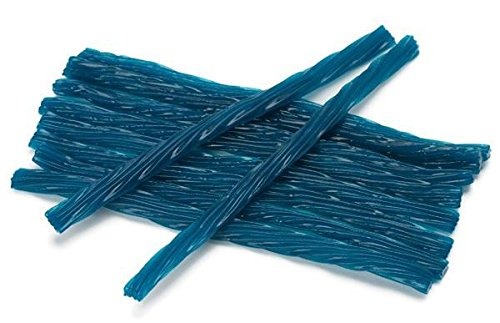
Item Name: Blue Licorice Twists by Its Delish, 2 lbs Bulk Bag, Original Style Chewy Candy Twists – Great Gifts Party Sweets – Made in USA, Vegan, Kosher
Bullet Point 1: 🍓 TREAT YOURSELF WITH DELICIOUS & YUMMY CHEWY CANDIES – Its delish America Licorice Twists are perfect nosh to satisfy your sweet tooth and craving for your eating habits. Bulk up your pantry with our delicious chewy candies for great treats on the go. Now you can delight yourself with this perfect snack anywhere, anytime. Yummy and chewy Sweet Blue Twists licorice bursting with flavor.
Bullet Point 2: 🍫 VALUE SIZE PACK – With 2 lbs bulk, you can share this delicious Licorice Twists by Its Delish brand with friends & family. Our snack pack provides convenience while giving you a healthy on-the-go option. Stock up on the perfect road trip snacks with a tub of these soft and chewy twists for a quick sweet punch.
Bullet Point 3: 🍬 GREAT GIFT – Blue Twists Soft chewy candies are original, premium, high-quality that can make a perfect pair with salty snacks or savory meals. Perfect gift and treat for baby celebrations, showers, color themed events and candy buffets.
Bullet Point 4: ❤️ STOCK UP! TASTY CHOICE – Awesome candy snack to have at home, office, on the go, movie night, tailgate parties and any occasion! Just satisfy your desire of sweetness with the original and natural taste of Its Delish Chewy Candies to gratify your taste buds.
Bullet Point 5: 💯 YOU ARE SO VALUABLE – It's easy to spread the love & share the treat with your friends or throw some in your pocket or bag to enjoy either. We cherish your involvement in our brand more than everything else. It is Certified that Its Delish, Dairy-Free, Packaged in the USA non-GMO. If you need our help or need to ask something, reach out to us. Our help group will be glad to support you and guarantee that you are 100%. - OU Certified Kosher Parve, Dairy-Free, Vegan.
Value: 1.0
Unit: Count

Price: 19.99